Eisai

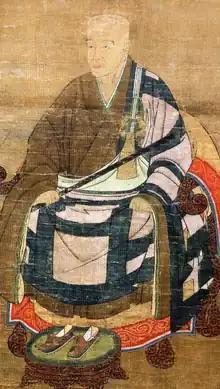

was a Japanese Buddhist priest, credited with founding the Rinzai school, the Japanese line of the Linji school of Zen Buddhism. In 1191, he introduced this Zen approach to Japan, following his trip to China from 1187 to 1191, during which he was initiated into the Linji school by the master Hsü an. It is also said that he popularized green tea in Japan, following this same trip. He was also the founding abbot of Shōfuku-ji and Kennin-ji, two of the earliest Zen temples in Japan. He is often known simply as Eisai/Yōsai Zenji (栄西禅師), literally "Zen master Eisai".